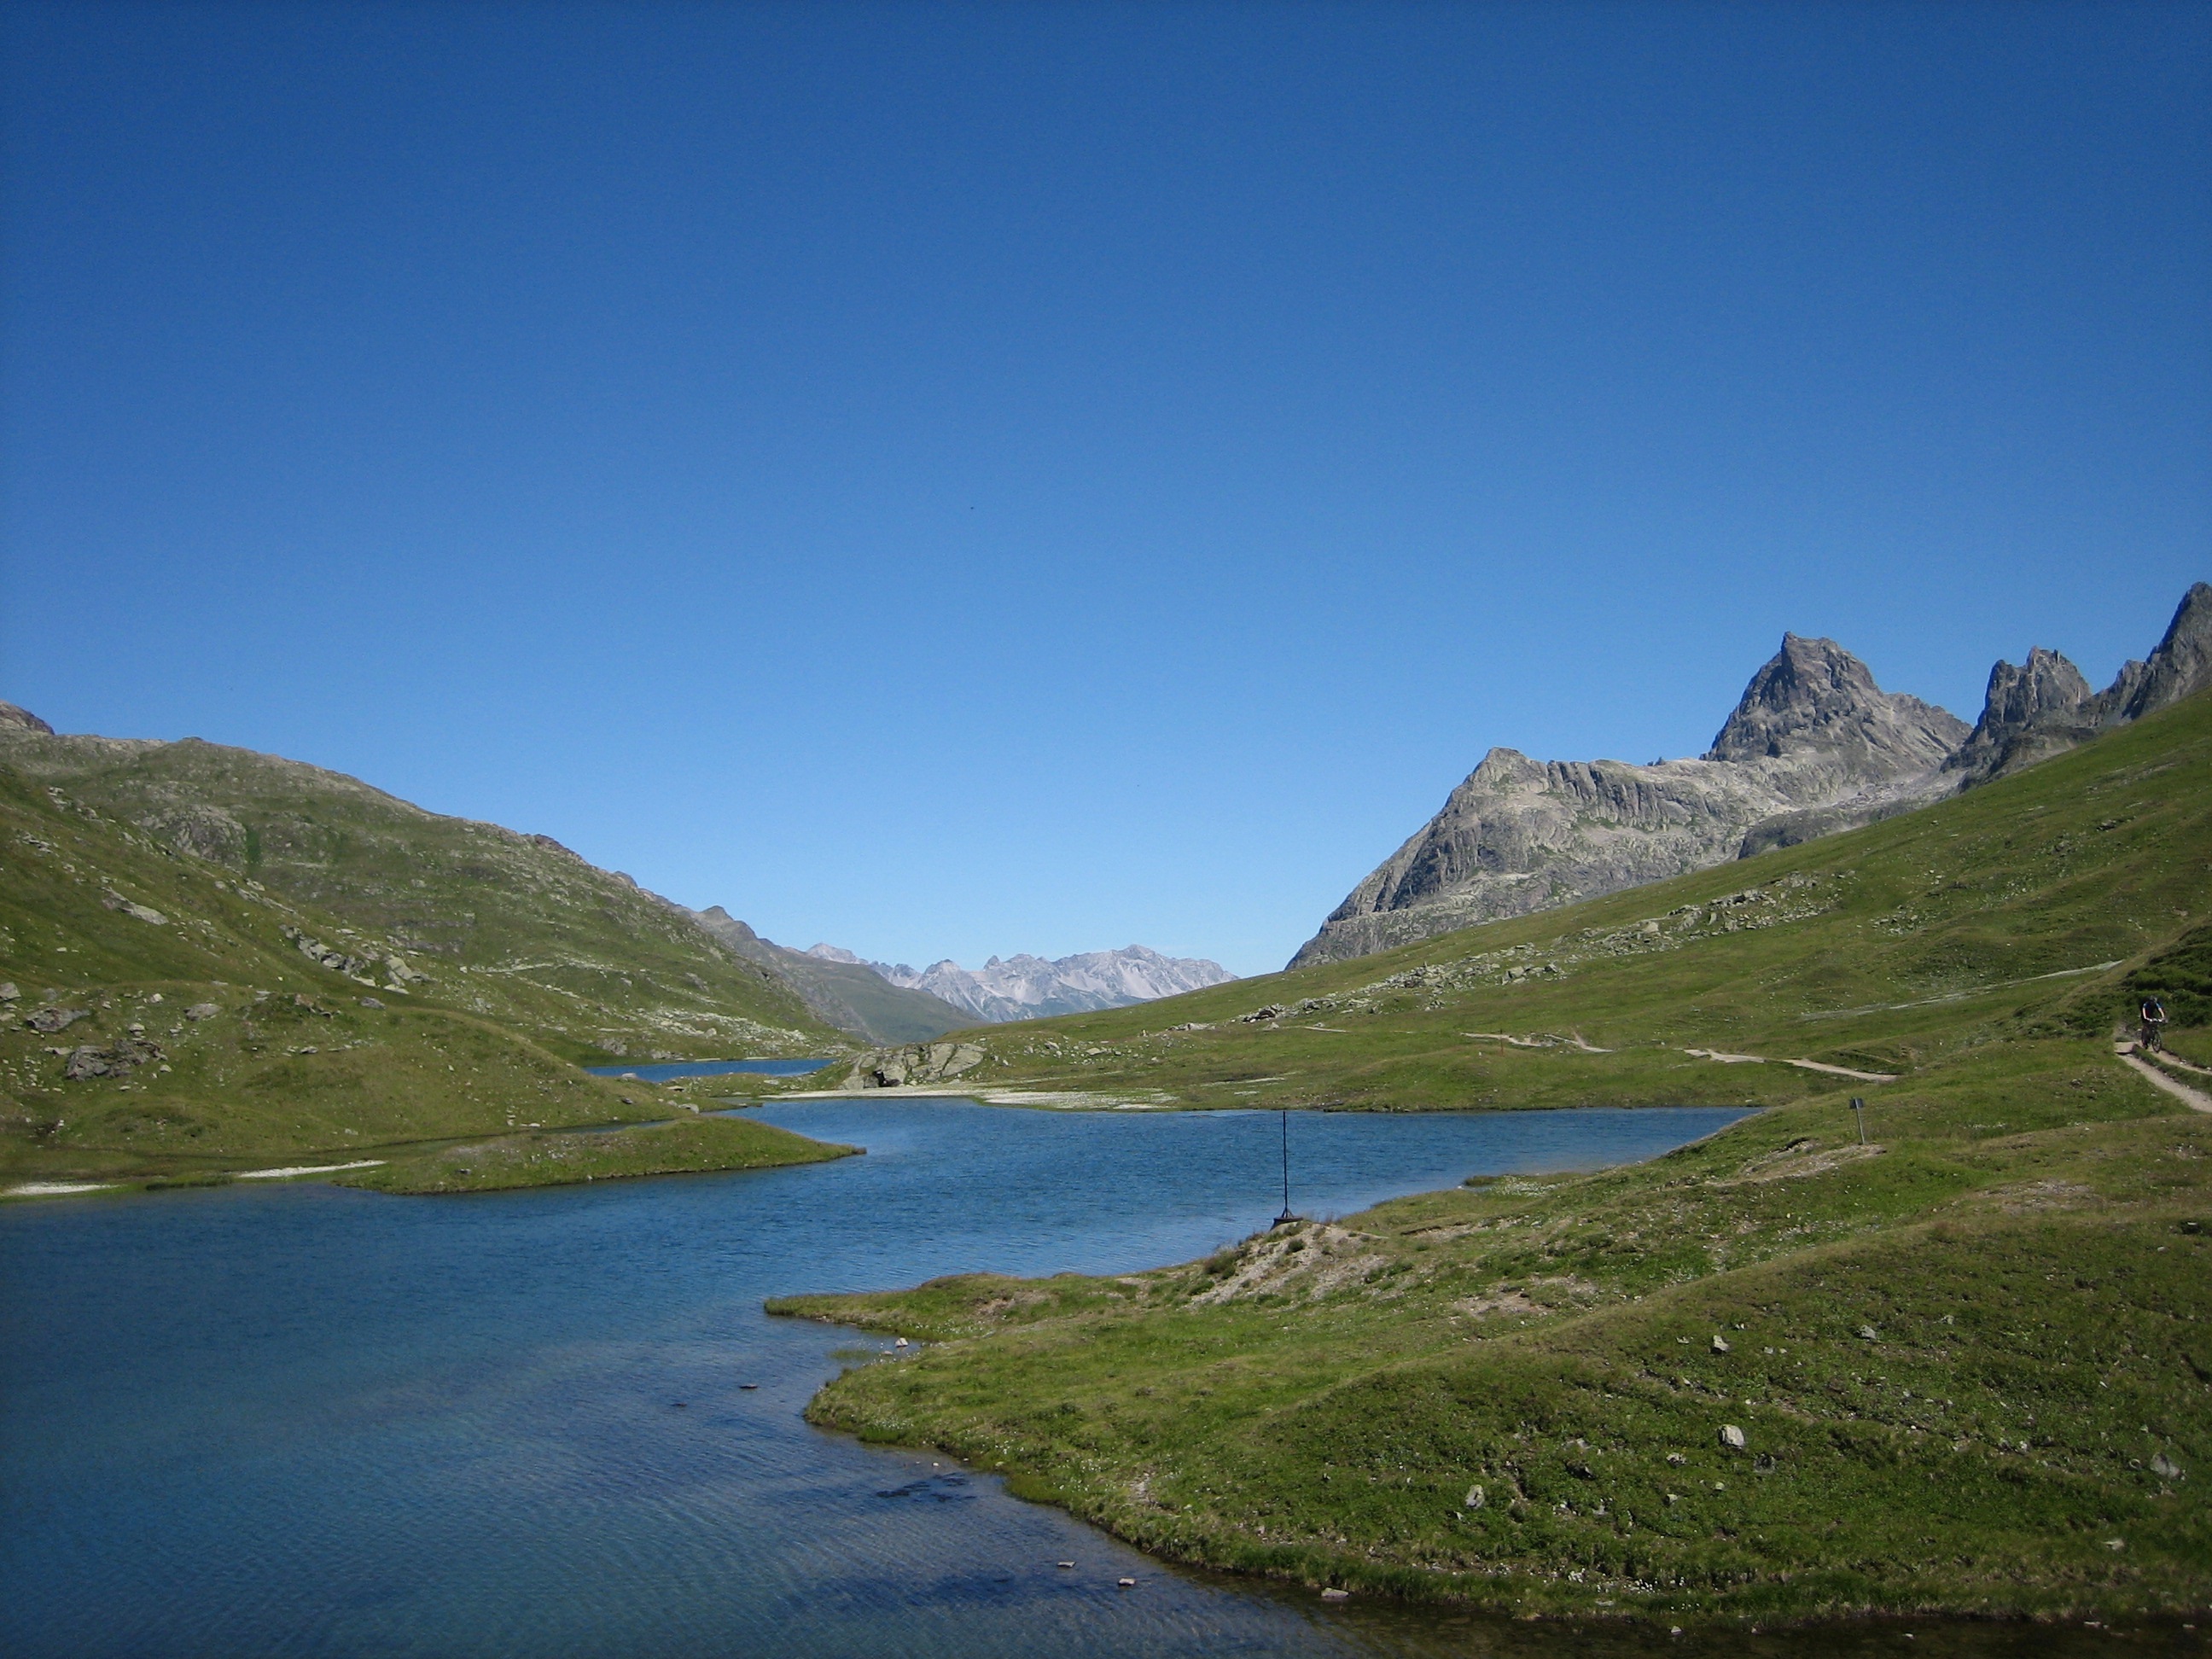
landscape, sea, coast, nature, mountain, lake, mountain range, green, bay, alpine, fjord, reservoir, highland, terrain, body of water, austria, mountains, alps, plateau, fell, loch, landform, tarn, mountain pass, geographical feature, mountainous landforms, glacial landform